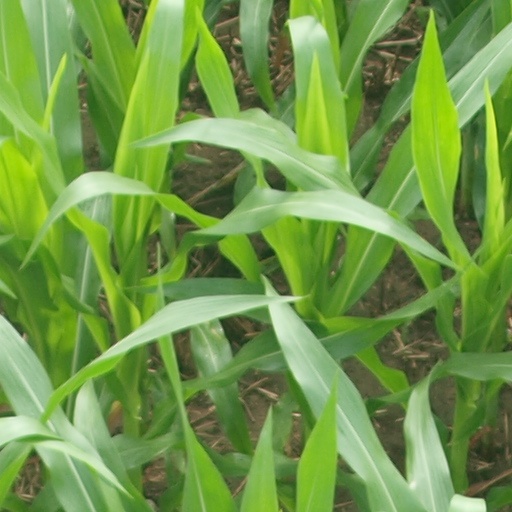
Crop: maize; corn